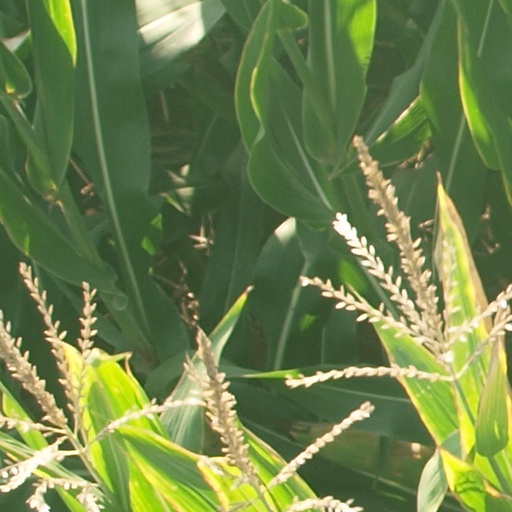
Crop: maize; corn